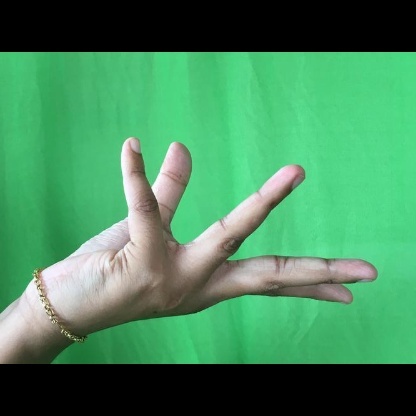
Mudra: Alapadmam